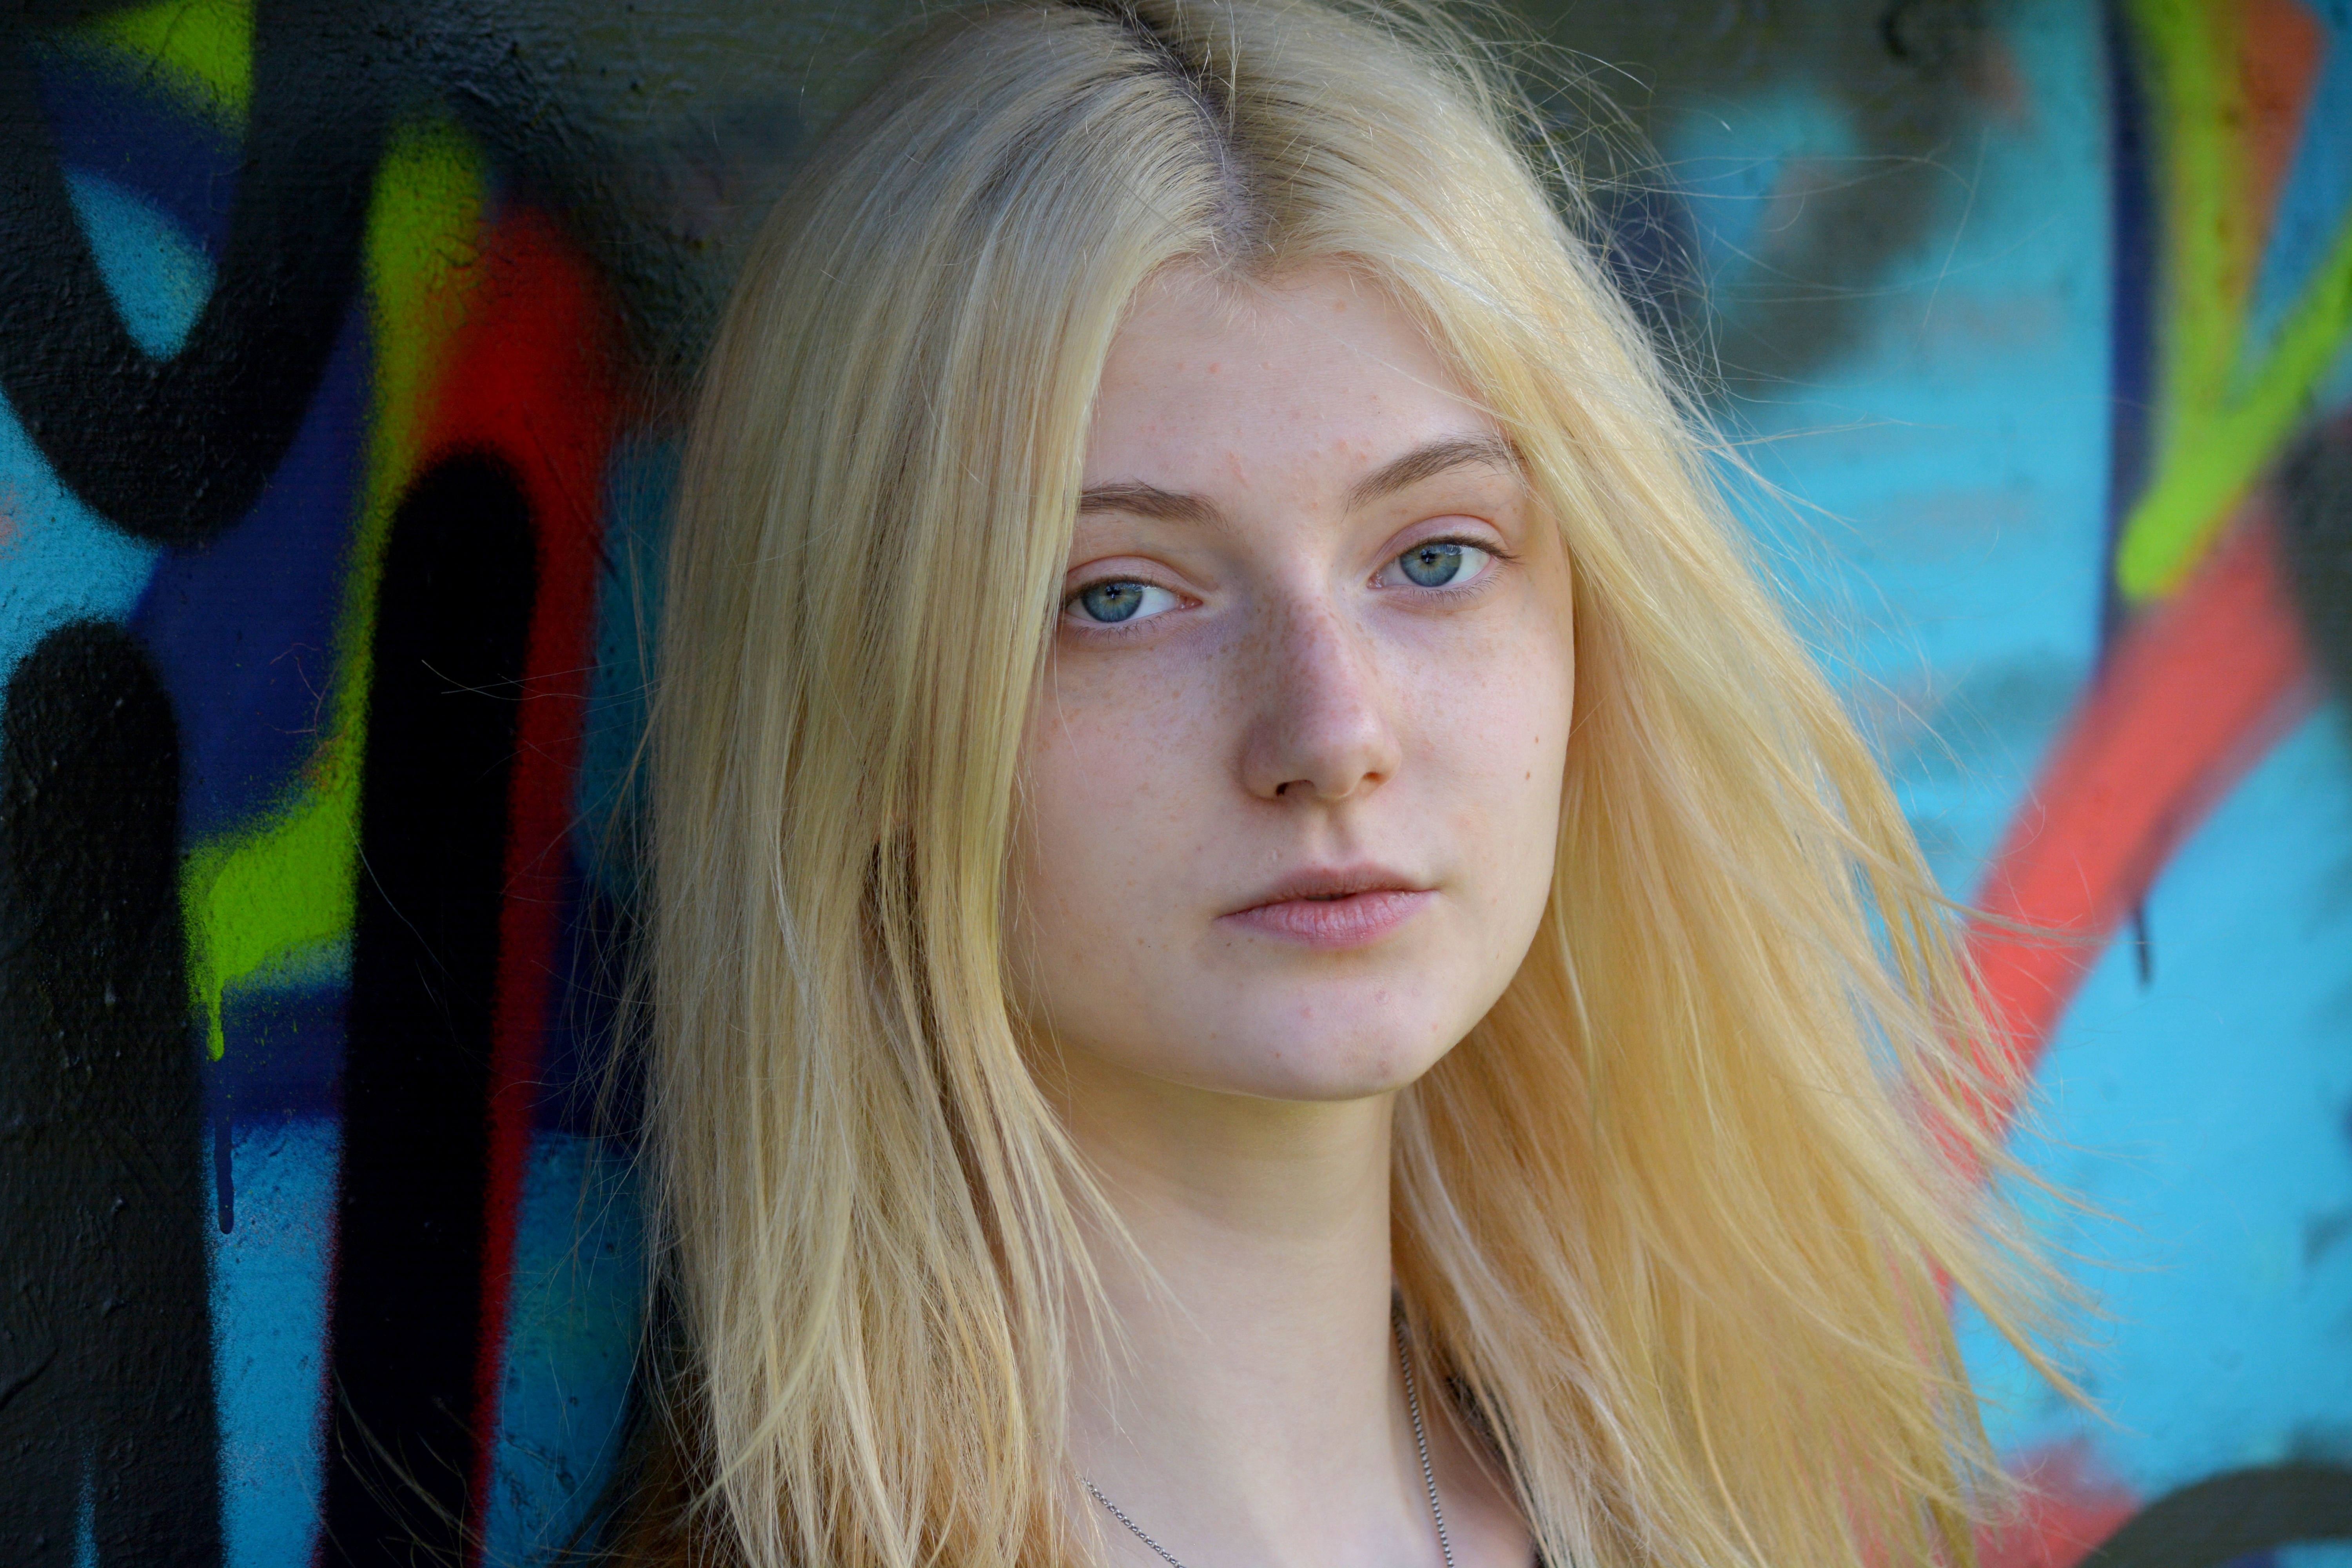
person, girl, woman, hair, photography, portrait, model, young, color, fashion, blue, lady, hairstyle, long hair, face, eye, head, snapshot, beauty, sexy, blond, pretty, organ, of course, photo shoot, brown hair, human hair color